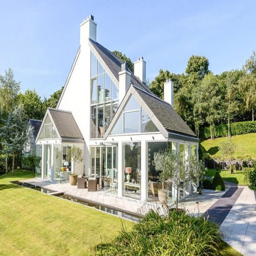
industry with a secret : back of the house